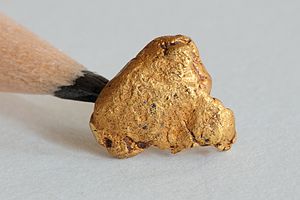
Ædelmetal
En naturlig guldklump
Et ædelmetal er et metal, der står efter brint i spændingsrækken. Disse metaller findes frit i naturen, da de ikke har tendens til at danne kemiske forbindelser med andre stoffer. Ædelmetallerne omfatter sølv, guld, platin, palladium og Rhodium.